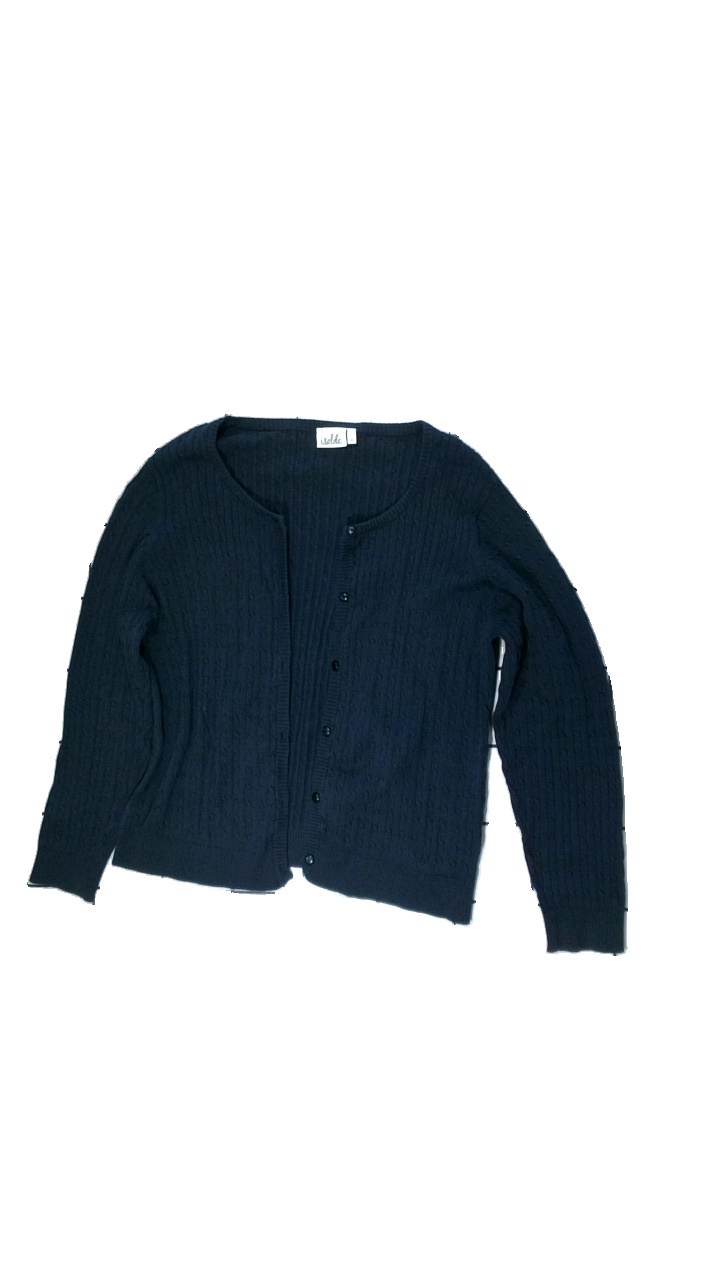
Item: Cardigan (Ladies)
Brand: Isolde
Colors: Blue
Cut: Regular
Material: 100% Cotton
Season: All
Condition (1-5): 5
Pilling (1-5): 5
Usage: Reuse
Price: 50-100